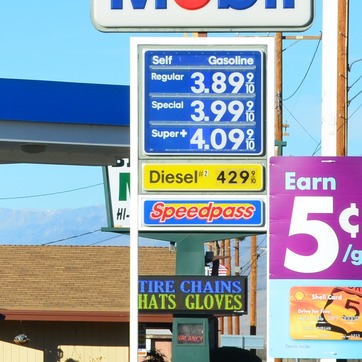
Material: plastic